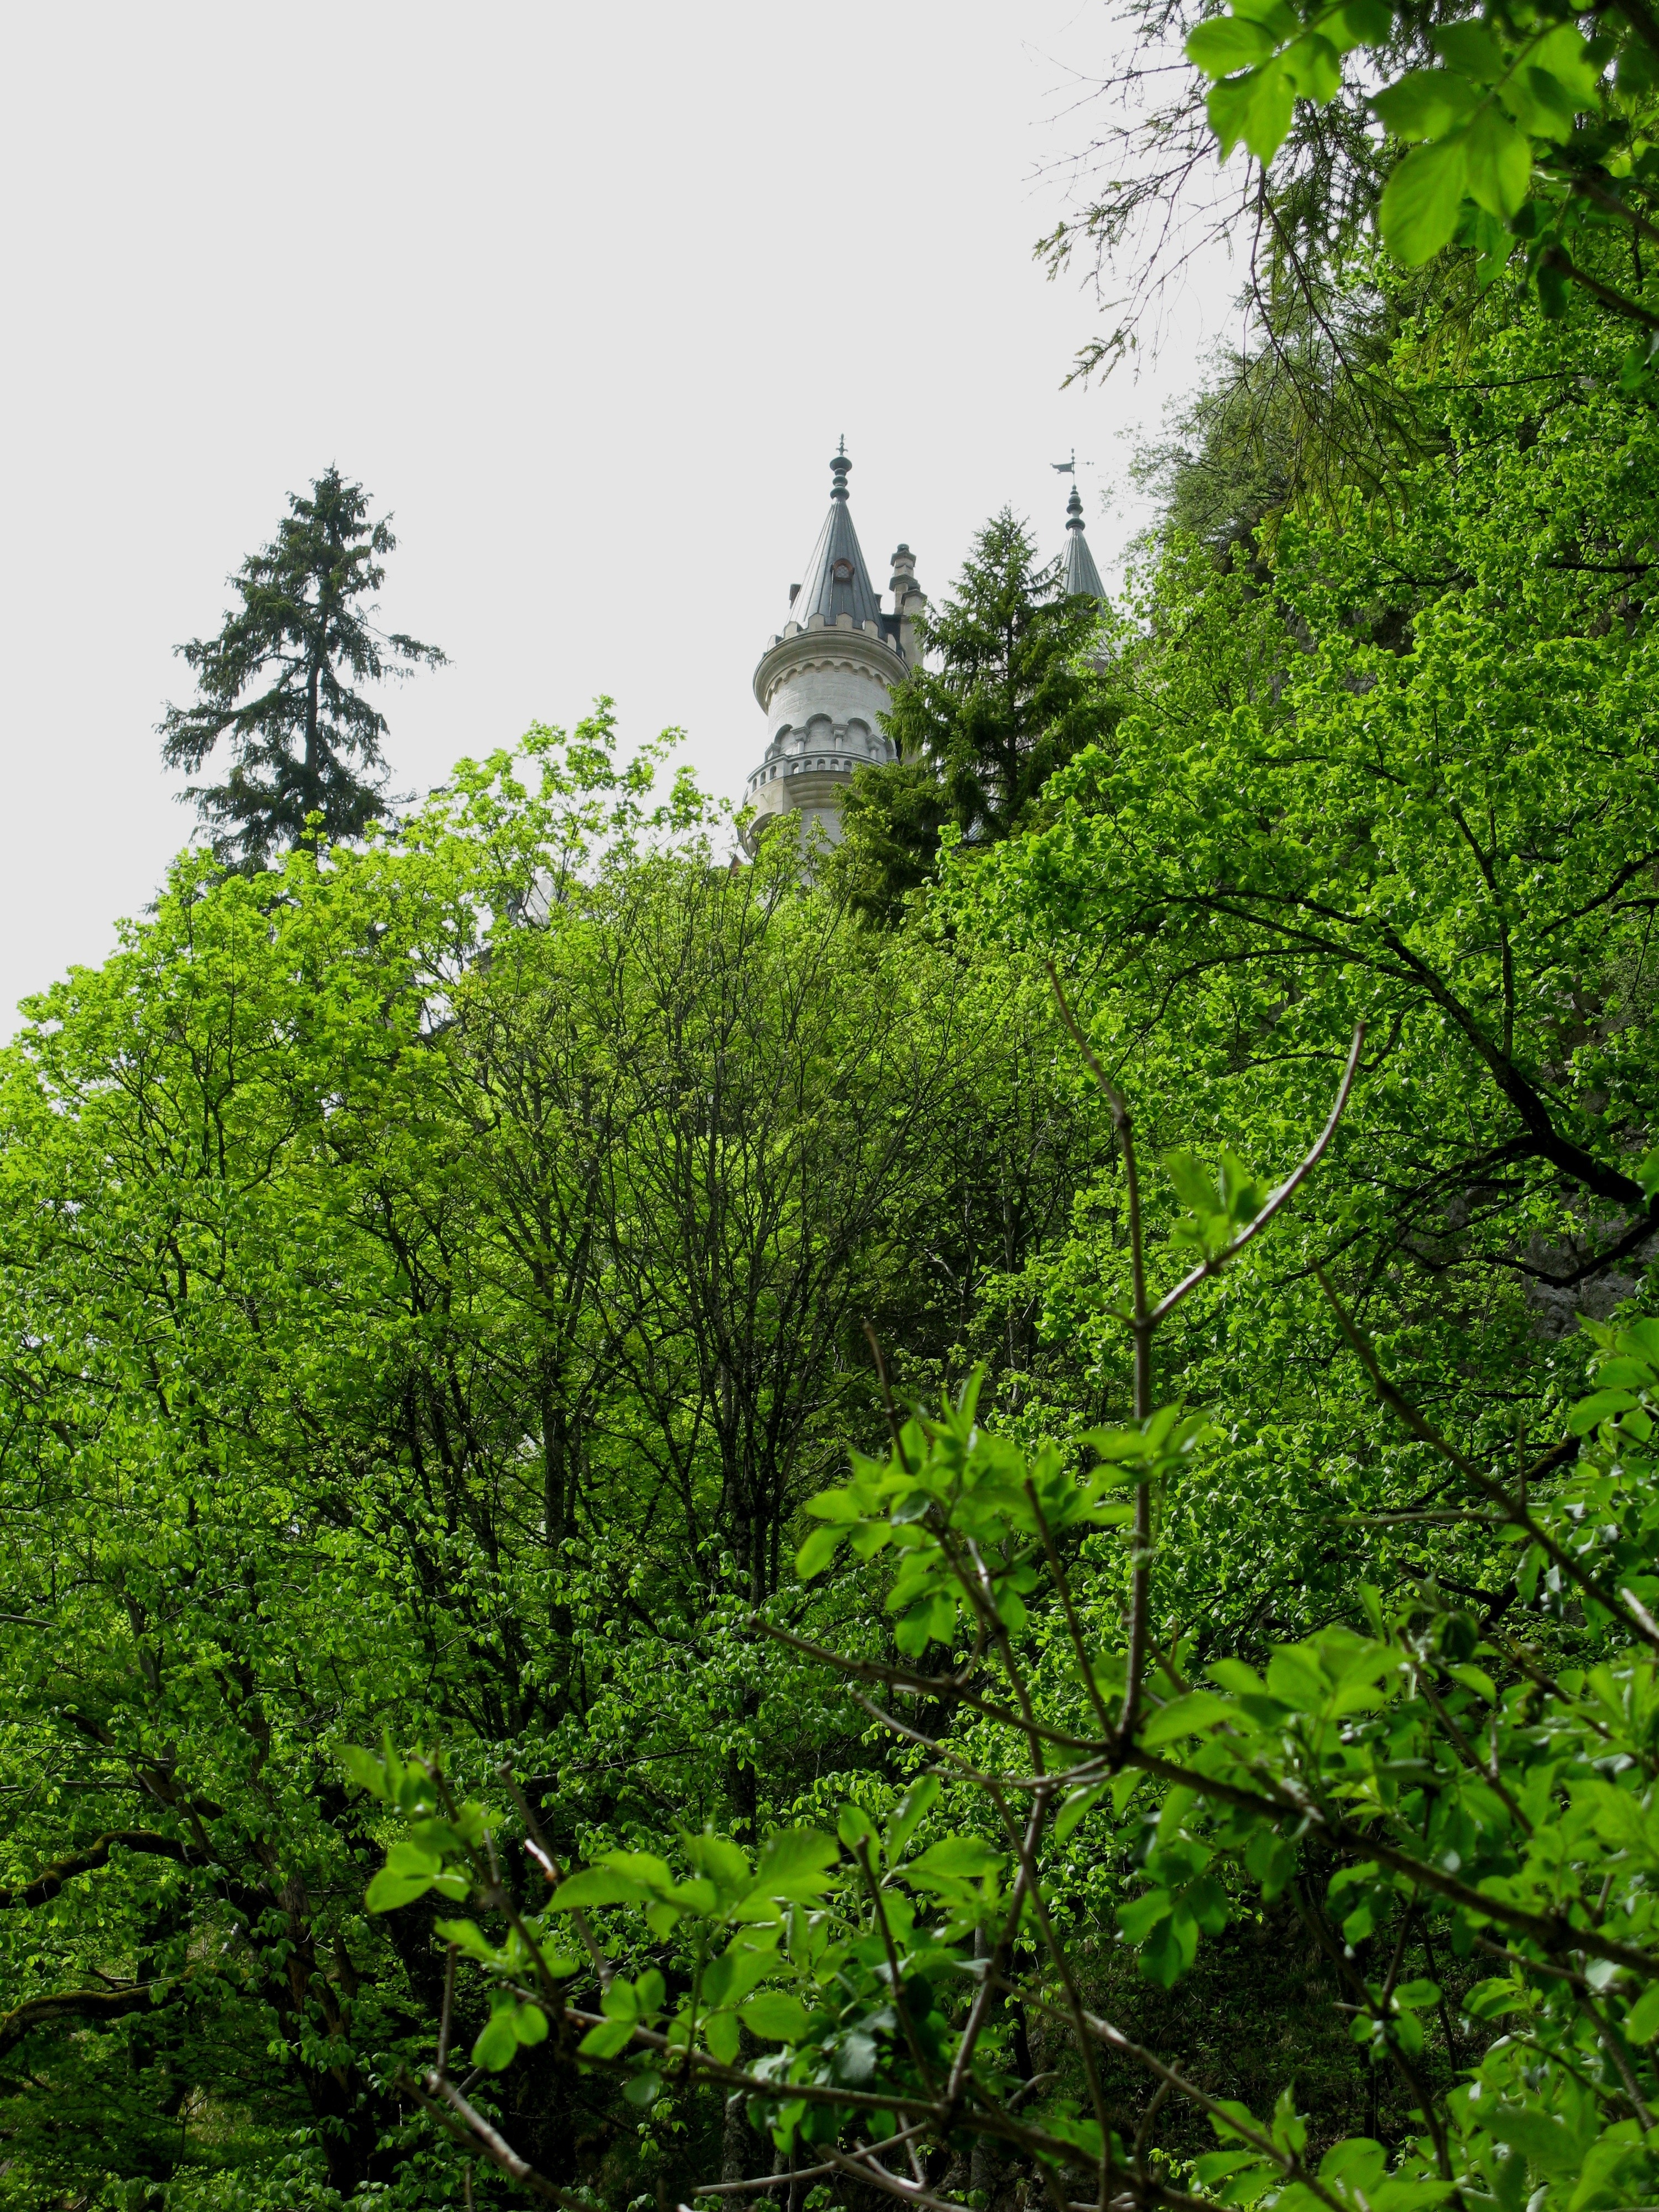
tree, water, nature, forest, rock, branch, plant, leaf, flower, green, jungle, botany, garden, flora, spruce, vegetation, shrub, rainforest, deciduous, germany, bavaria, woodland, habitat, ecosystem, fairy castle, kristin, poellatschlucht, biome, old growth forest, natural environment, woody plant, temperate broadleaf and mixed forest, land plant